Venetian Dalmatia

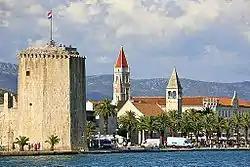
Kamerlengo Castle in Trogir.

The "Linea Mocenigo" in 1718 Dalmatia was named after Sebastiano Mocenigo, one of the last famous Doges of Venice. Indeed, in Dalmatia -after the Treaty of Passarowitz- he obtained some small advances for Venice, taking the areas of Sinj and Imotski in the hinterland. That was the last enlargement of Venetian Dalmatia (that partially enjoyed the "Age of Enlightment" experienced by Venice) until the Napoleonic conquest in 1797. However, Venetians lost Čitluk and Gabela to Ottomans according to this treaty.